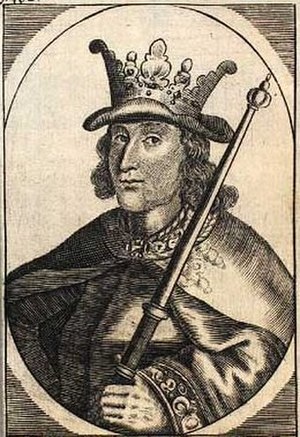
Christoffer 1.
Christoffer 1. var dansk konge 1252-1259. Han var søn af kong Valdemar 2. Sejr.